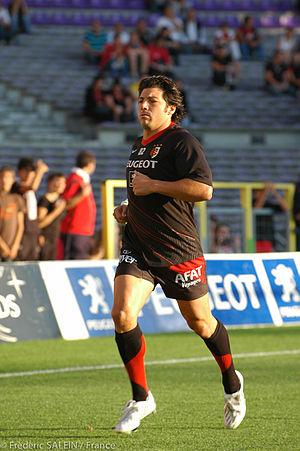
Byron Terrance Kelleher, né le 3 décembre 1976 à Dunedin, est un joueur de rugby à XV néo-zélandais de rugby à XV. Il évolue au poste de demi de mêlée et a joué 57 fois pour les All Blacks de 1999 à 2007.